De Rays Expedition

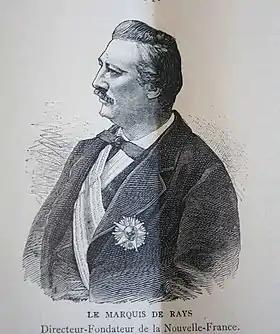
Marquis De Rays

In 1879, advertising was distributed widely throughout Europe by the Marquis telling of a paradise empire called New France. The advertising was cleverly worded and described the capital, Port Breton, as a bustling new colony which had been successfully colonised by two prior expeditions. The advertising described majestic public buildings and a beautiful climate, similar to that of the French Riviera. There were also reports of great wide roads and arable farmland.